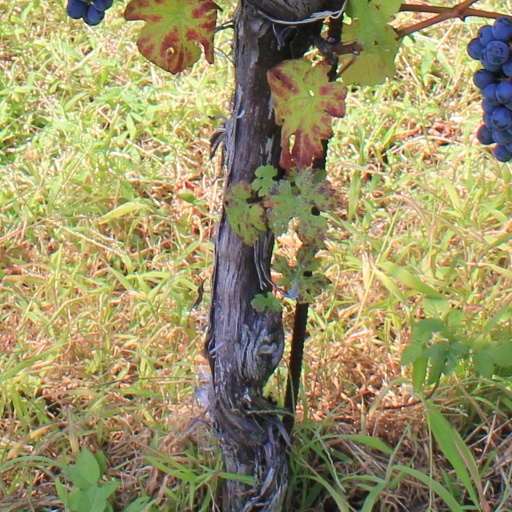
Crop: grape